History of radio receivers

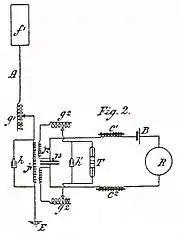
Marconi's inductively coupled coherer receiver from his controversial April 1900 "four circuit" patent no. 7,777.

In order to reject radio noise and interference from other transmitters near in frequency to the desired station, the bandpass filter (tuned circuit) in the receiver has to have a narrow bandwidth, allowing only a narrow band of frequencies through. The form of bandpass filter that was used in the first receivers, which has continued to be used in receivers until recently, was the double-tuned inductively-coupled circuit, or resonant transformer (oscillation transformer or RF transformer). The antenna and ground were connected to a coil of wire, which was magnetically coupled to a second coil with a capacitor across it, which was connected to the detector. The RF alternating current from the antenna through the primary coil created a magnetic field which induced a current in the secondary coil which fed the detector. Both primary and secondary were tuned circuits; the primary coil resonated with the capacitance of the antenna, while the secondary coil resonated with the capacitor across it. Both were adjusted to the same resonant frequency.